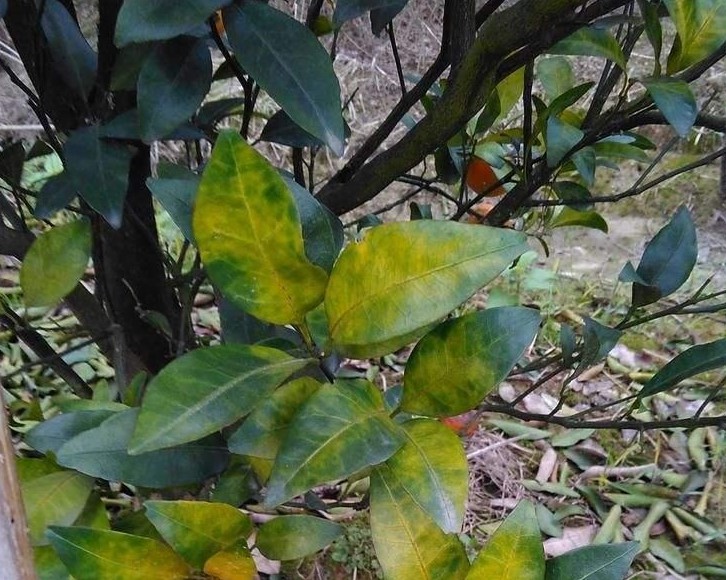
Plant: Citrus
Disease: citrus greening disease